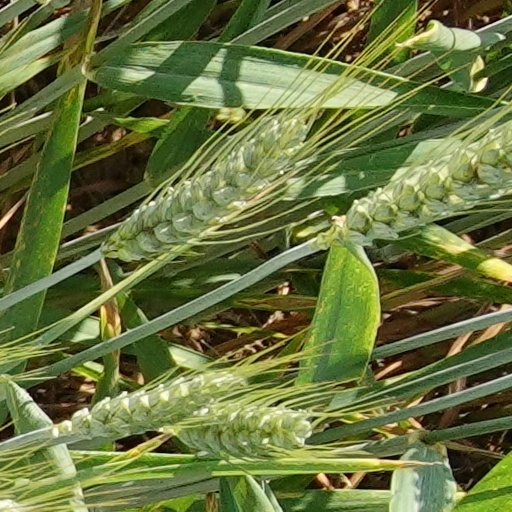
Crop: wheat